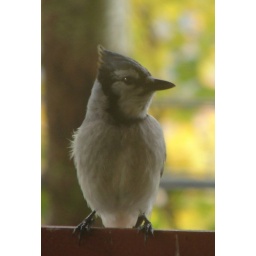
blue jay in our living room window